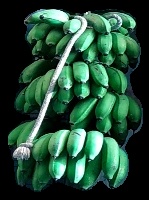
Variety: rasbale
Grade: grade2